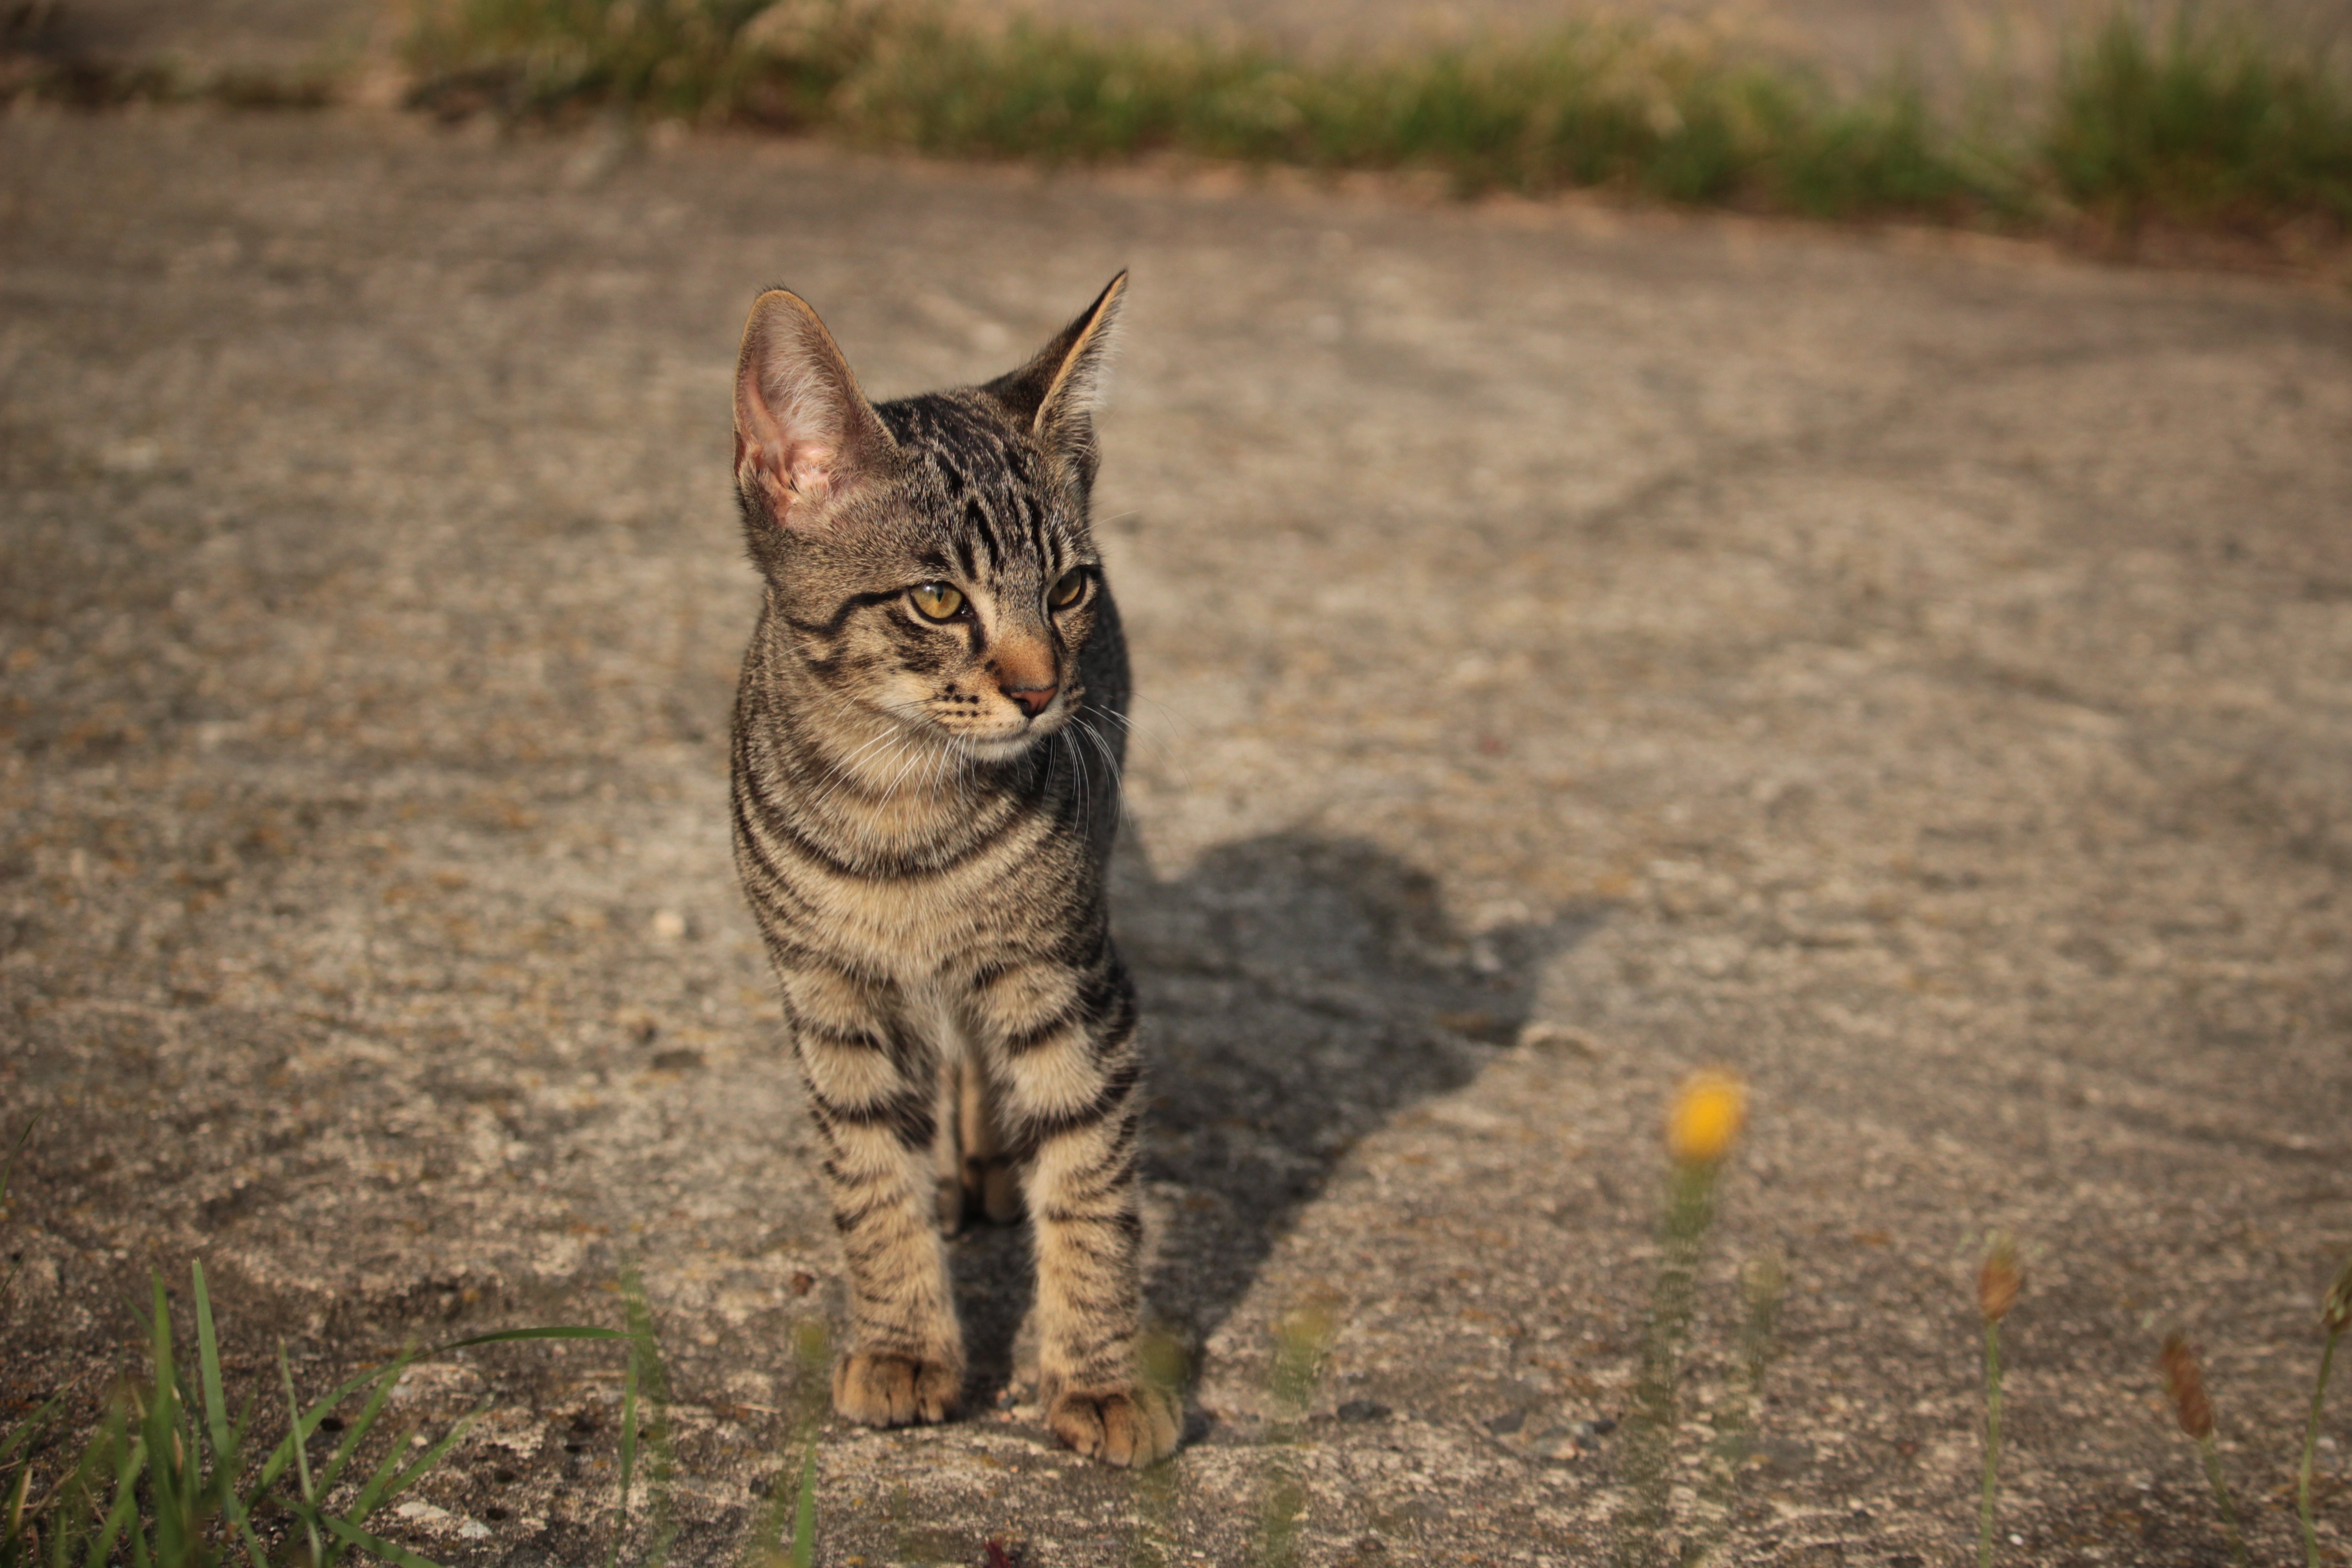
wildlife, kitten, cat, mammal, fauna, whiskers, vertebrate, bobcat, tabby cat, cat baby, bengal, wild cat, small to medium sized cats, cat like mammal, pixie bob, rusty spotted cat